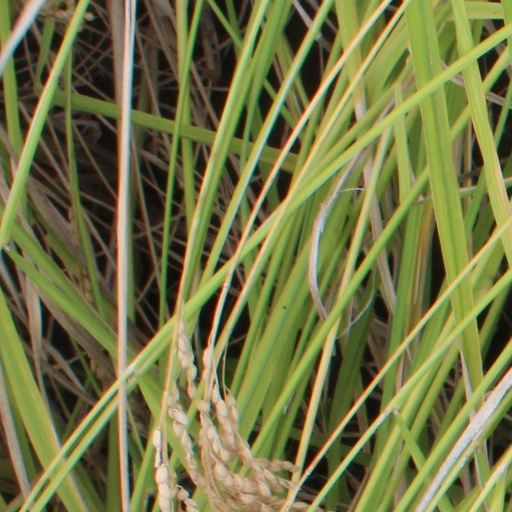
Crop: rice